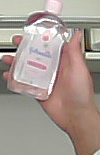
Product: johnson_baby